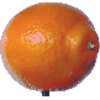
Label: tangelo